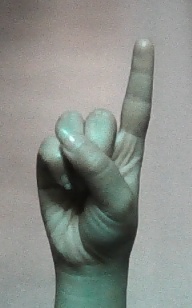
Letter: bb